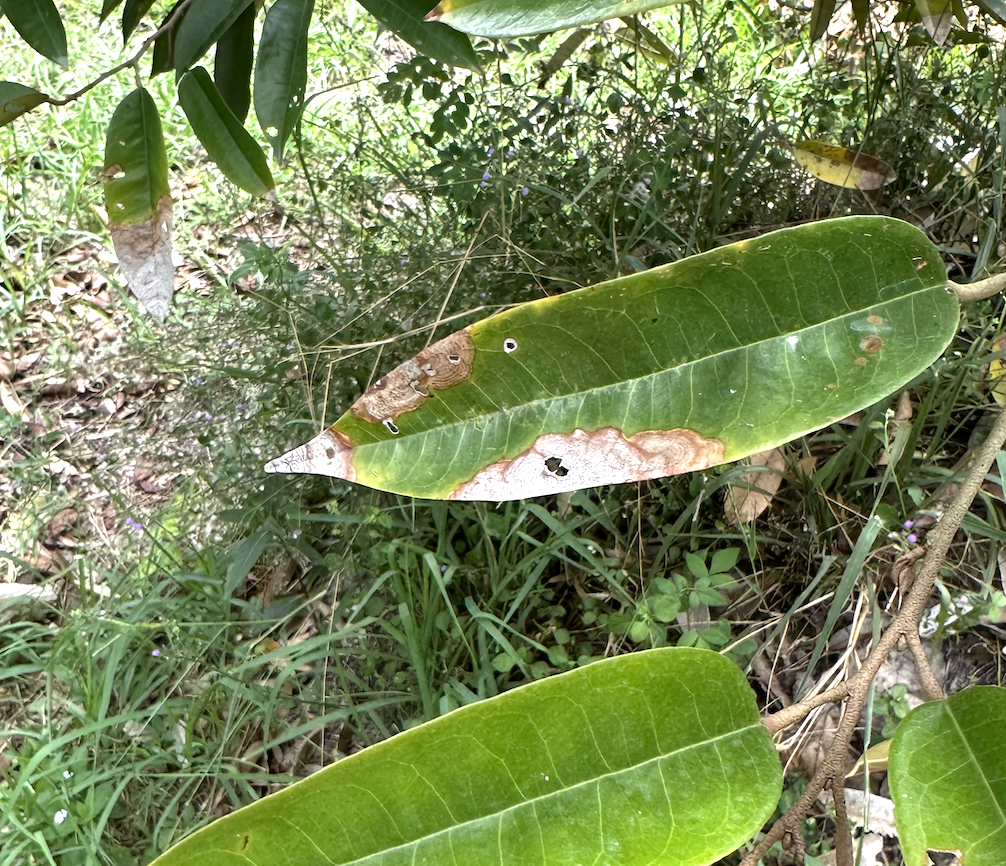
Label: anthracnose_disease